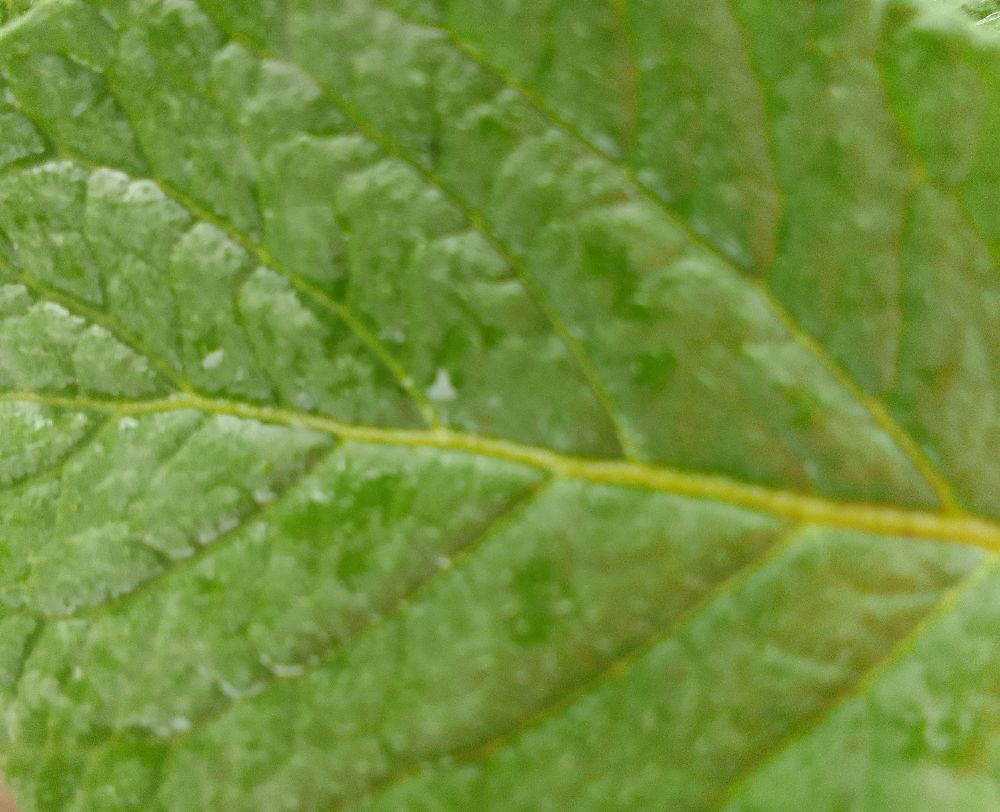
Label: Healthy